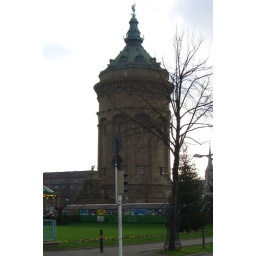
The water tower in the center of town